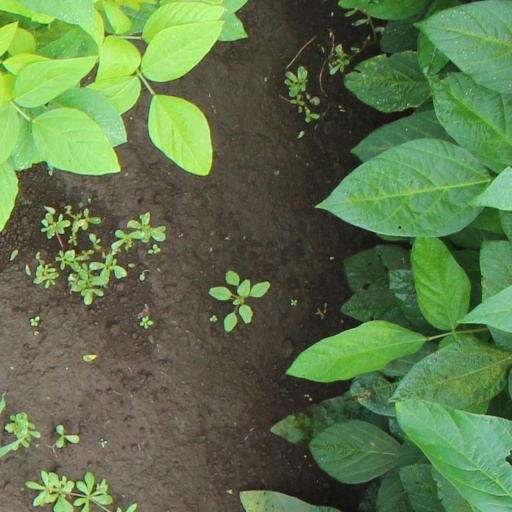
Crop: soybean